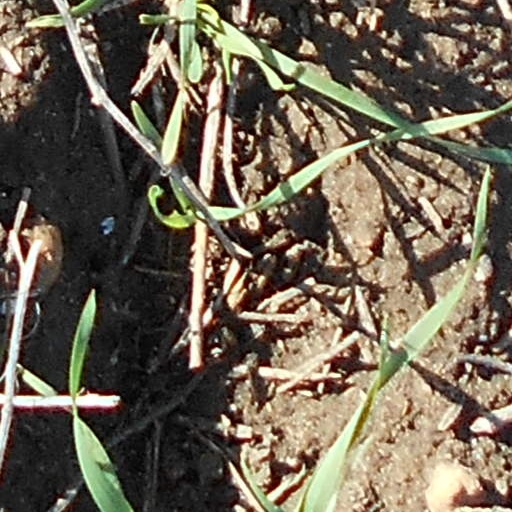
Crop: wheat